Greeks in pre-Roman Gaul

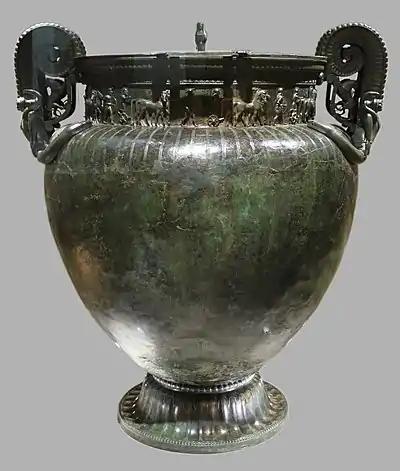
The Vix krater, an imported Greek wine-mixing vessel from 500 BC attests to the trade exchanges of the period

These eastern Greeks, established on the shores of southern France, were in close relations with the Celtic inhabitants of the region, and during the late 6th and 5th centuries BC Greek artifacts penetrated northwards along the Rhône and Saône valleys as well as the Isère. Massalian grey monochrome pottery has been discovered in the Hautes Alpes and as far north as Lons-le-Saunier, as well as three-winged bronze arrowheads as far as northern France, and amphorae from Marseille and Attic pottery at Mont Lassois. The site of Vix in northern Burgundy is a well-known example of a Hallstatt settlement where such Mediterranean objects were consumed, albeit in small quantities. Some, like the famous Vix krater, with 1.64 meters high, the largest bronze vessel of all antiquity.